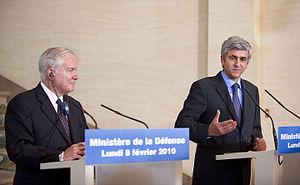
Hervé Morin, né le 17 août 1961 à Pont-Audemer, est un homme politique français.